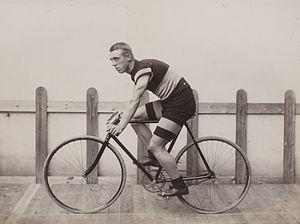
Collection Jules Beau. Photographie sportive